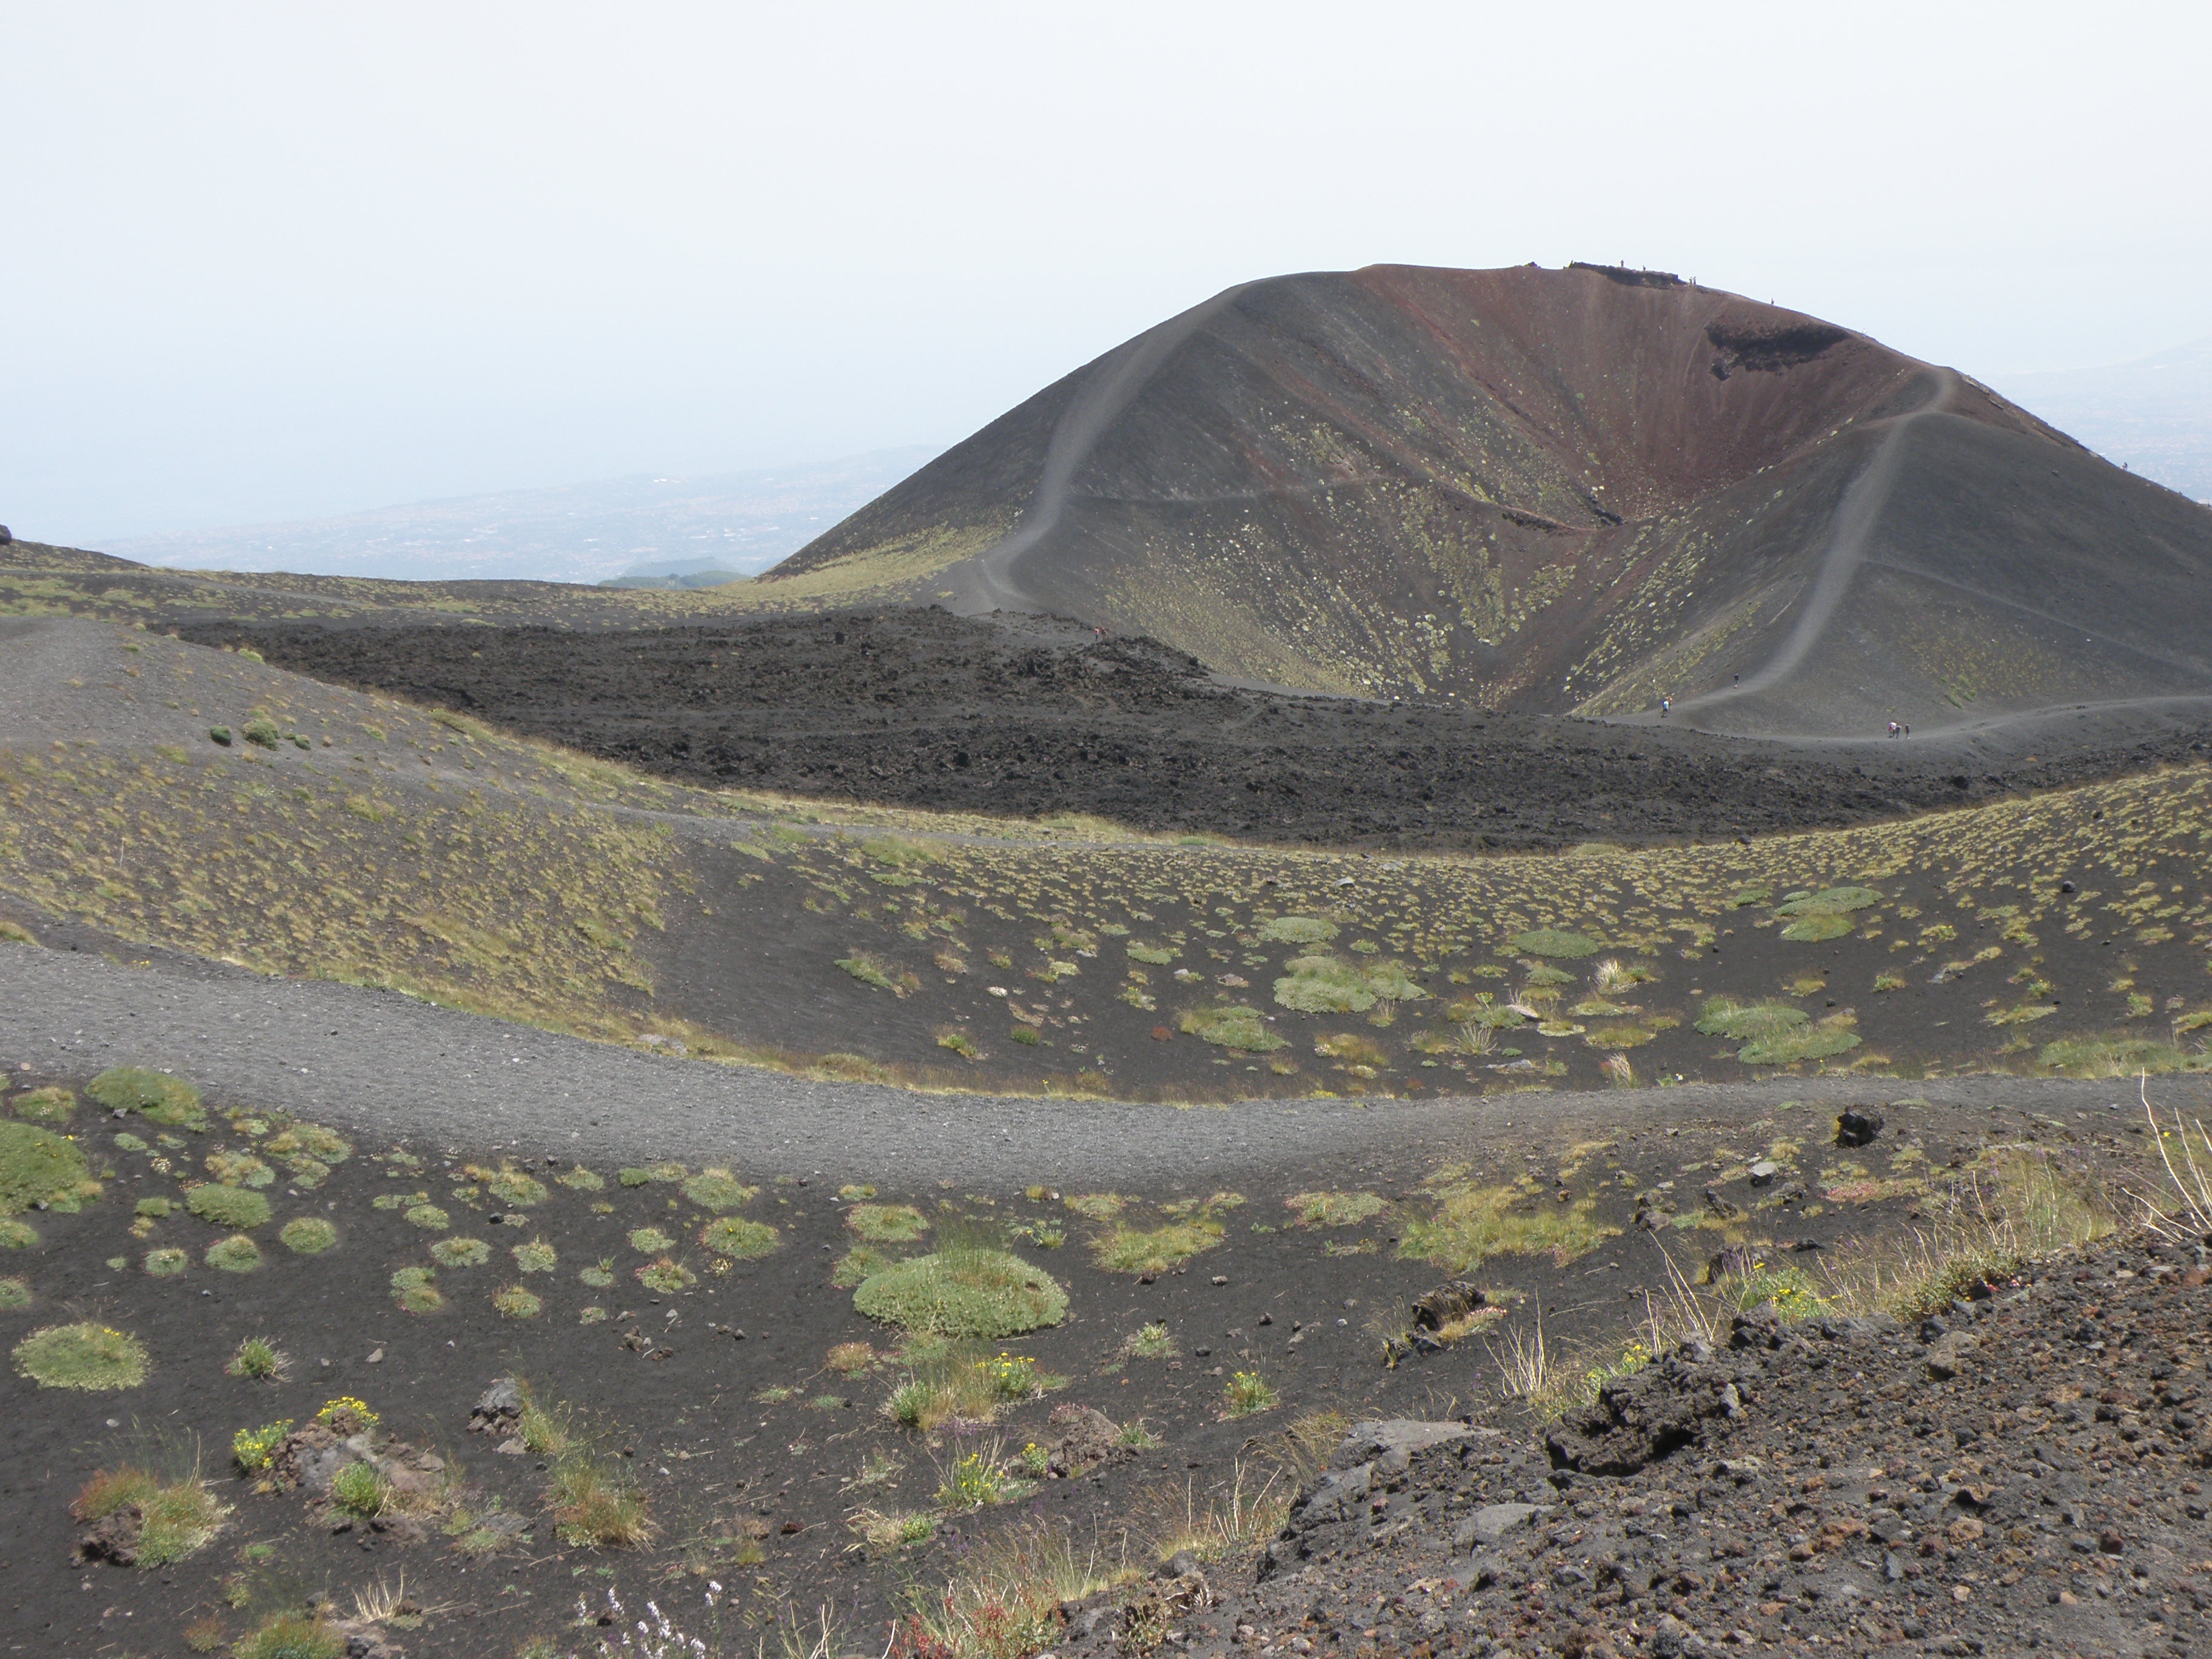
landscape, rock, wilderness, mountain, hill, volcano, soil, terrain, ridge, plain, geology, badlands, plateau, fell, ecosystem, tundra, sicily, etna, mound, steppe, landform, volcanic crater, natural environment, geographical feature, mountainous landforms, volcanic landform, spoil tip, the crater